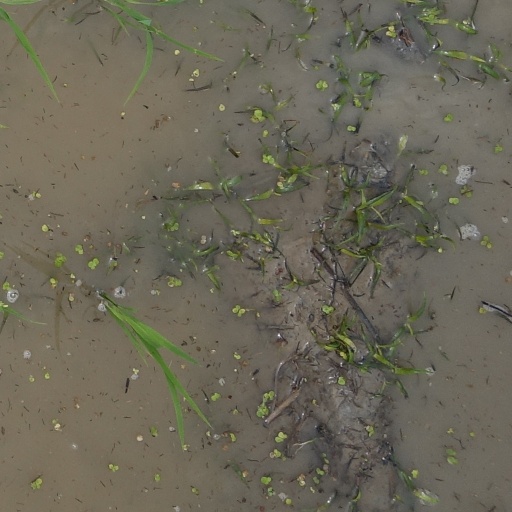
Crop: rice